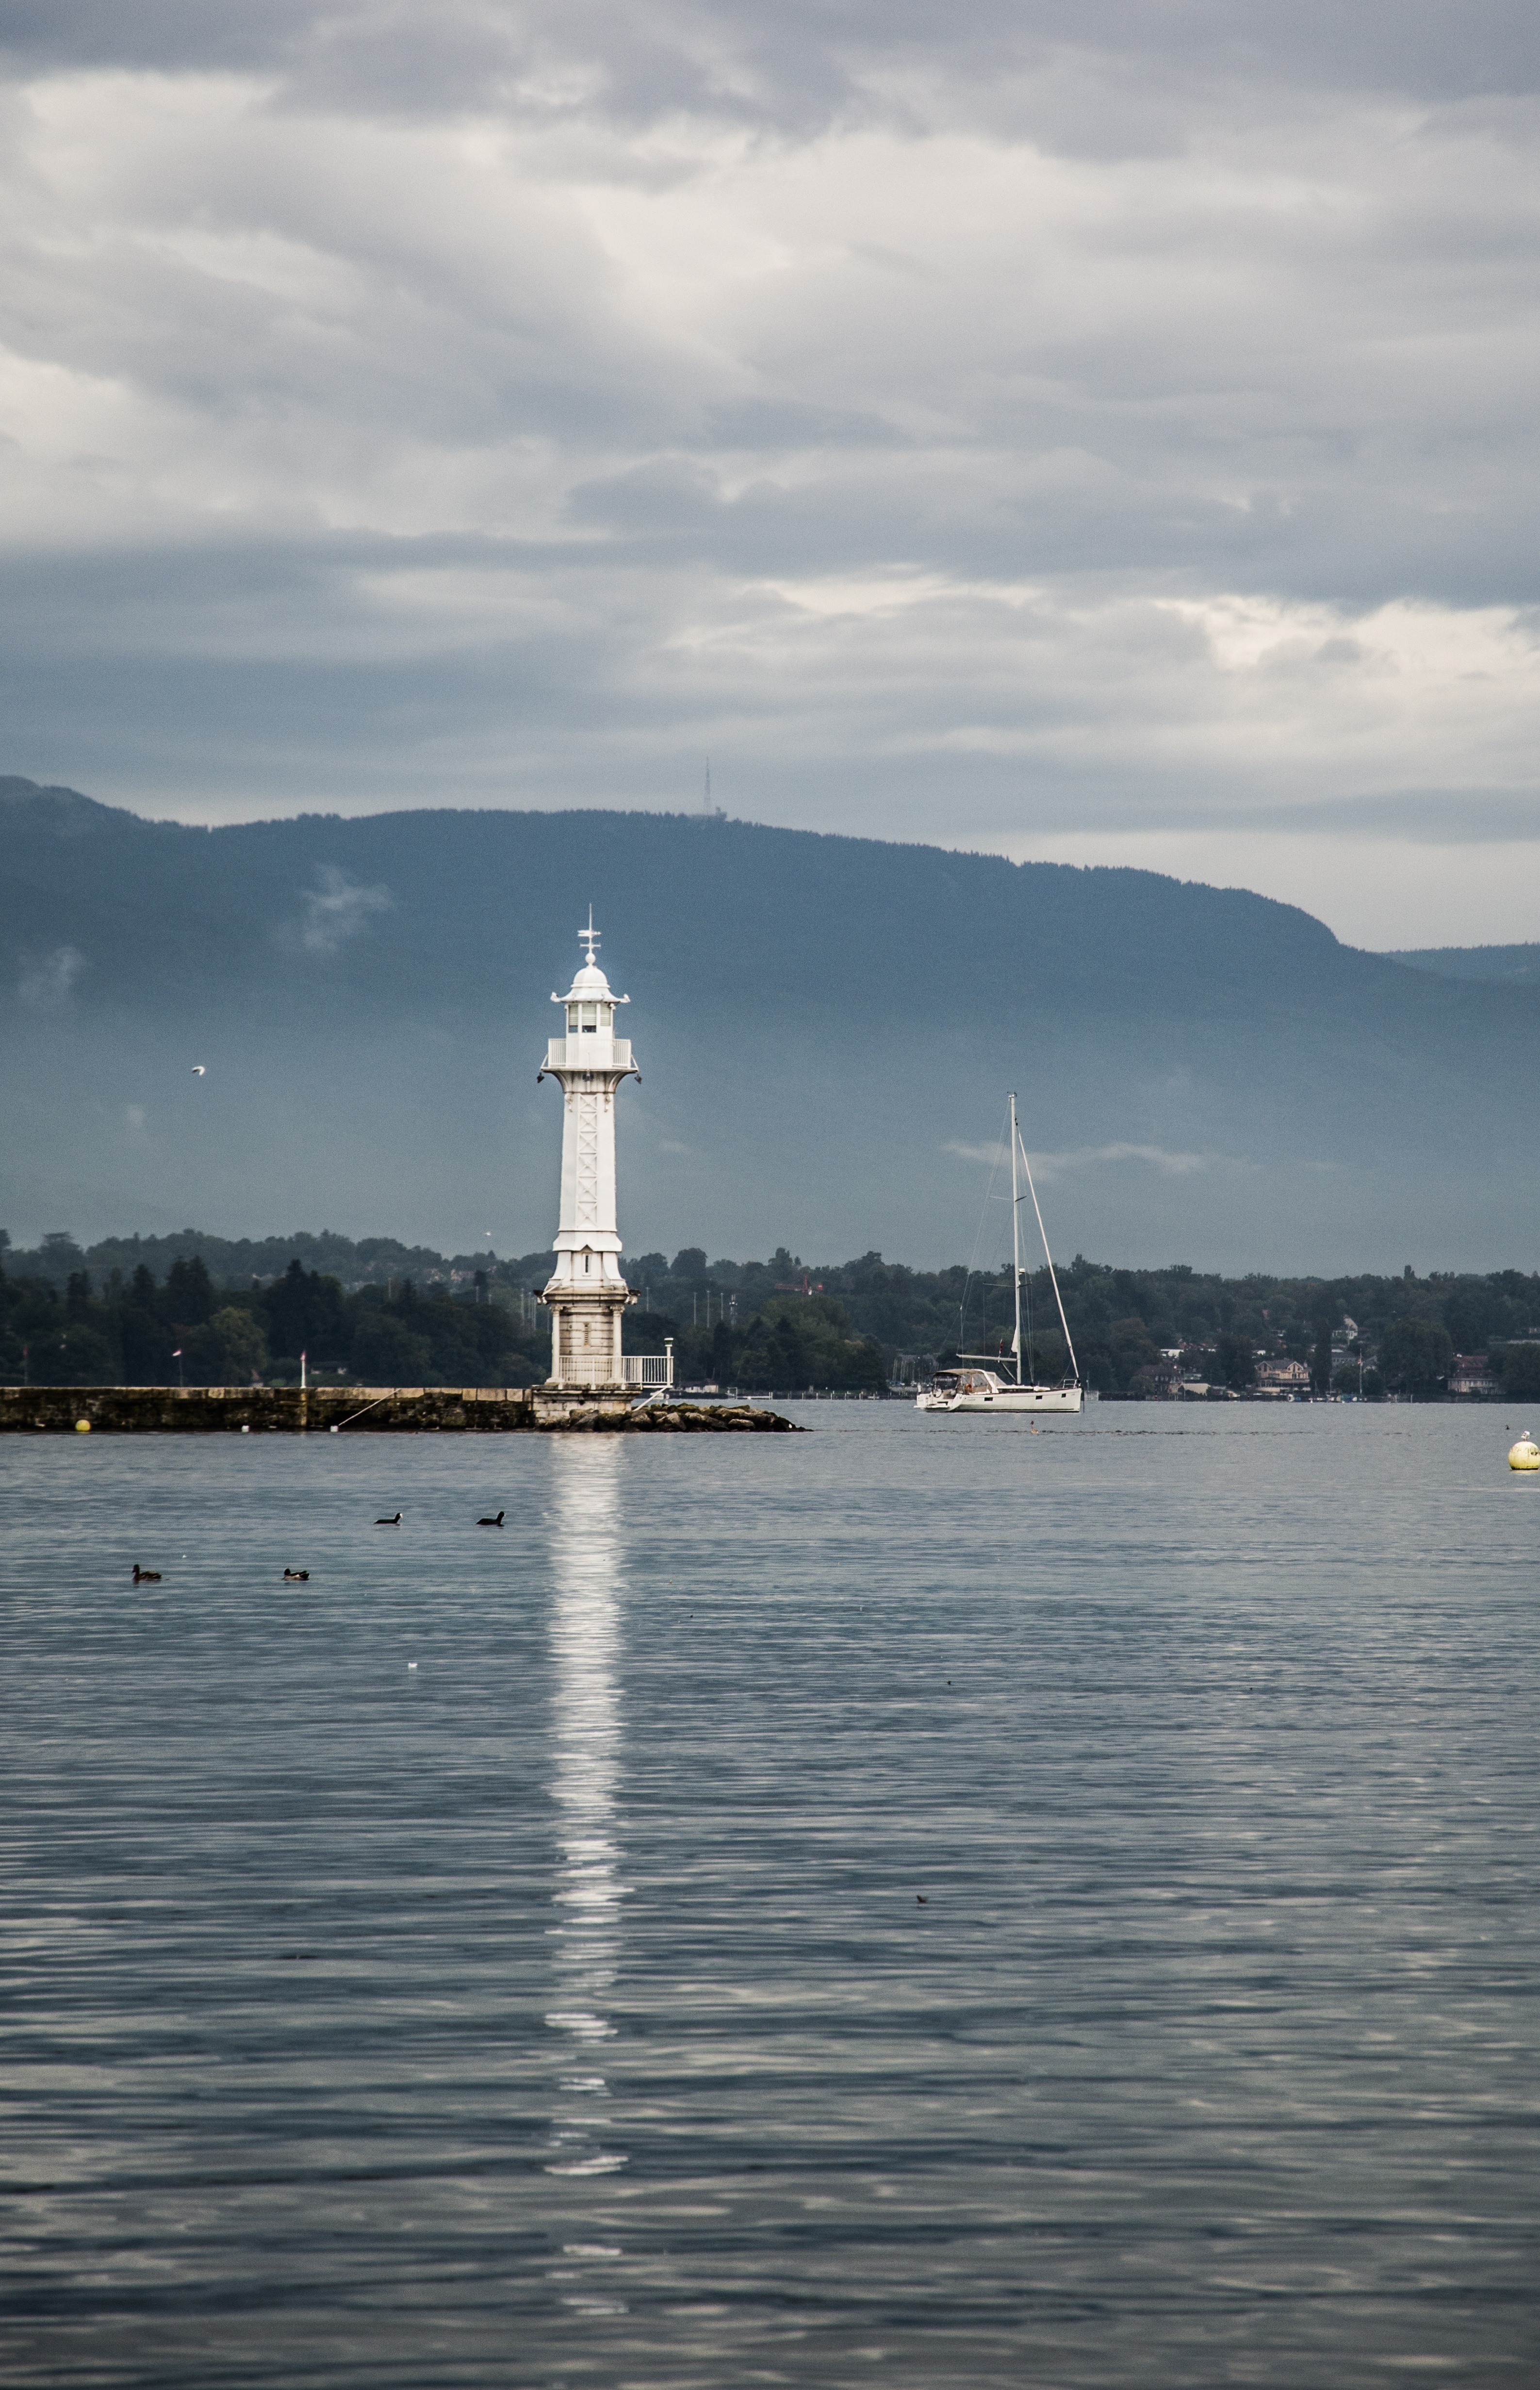
sea, coast, water, horizon, cloud, lighthouse, skyline, lake, river, dusk, reflection, vehicle, tower, exit, bay, harbor, port, geneva, atmospheric phenomenon